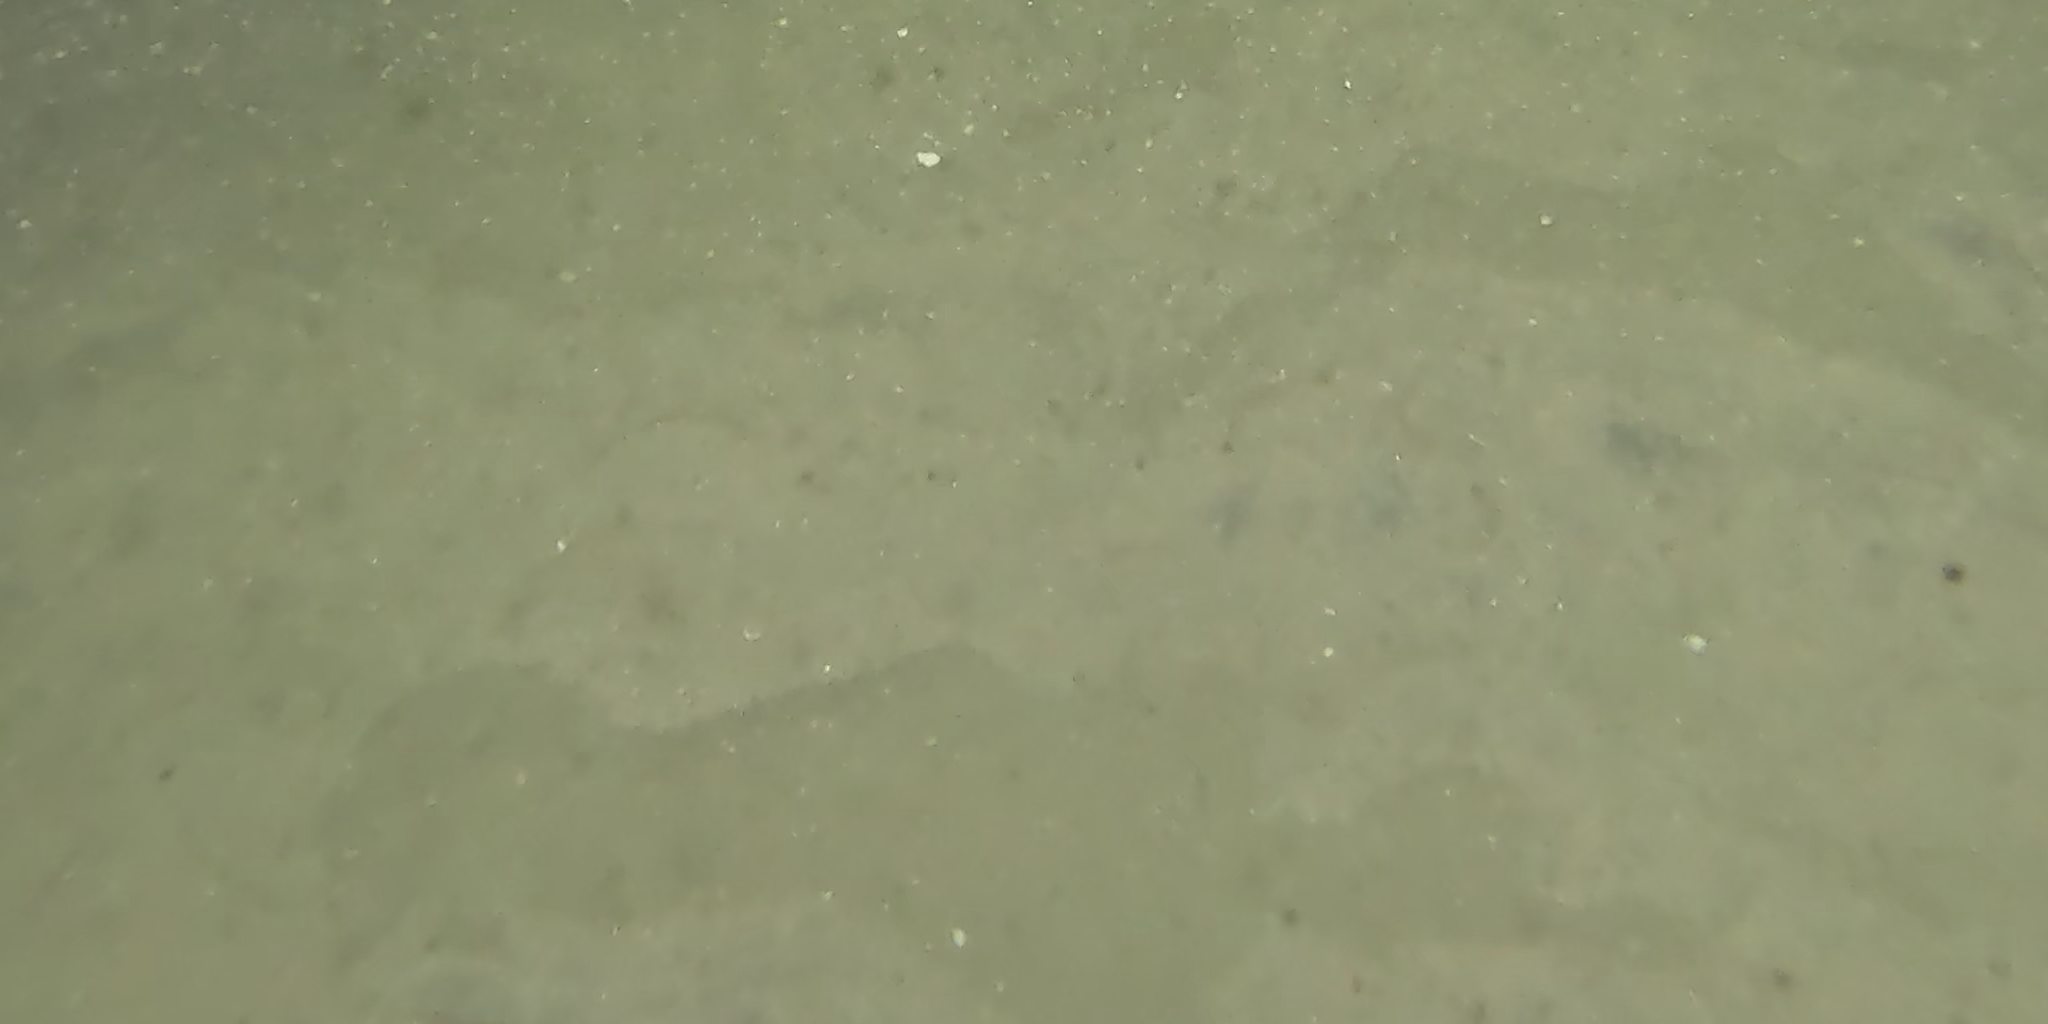
Seabed habitat: sand